The Stepford Wives (2004 film)

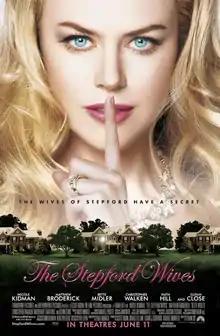
Theatrical release poster

The Stepford Wives is a 2004 American science fiction black comedy film directed by Frank Oz from a screenplay by Paul Rudnick and starring Nicole Kidman, Matthew Broderick, Bette Midler, Christopher Walken, Faith Hill, and Glenn Close. The second feature-length adaptation of Ira Levin's 1972 novel of the same name following the 1975 film of the same name, this 2004 film received generally negative reviews from critics and was a box-office failure, grossing $103 million worldwide on a $90–100 million budget.